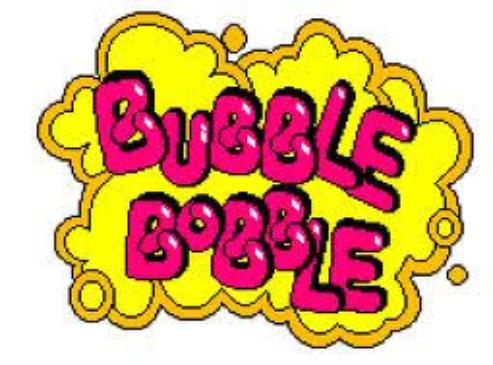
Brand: bobble
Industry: Clothes